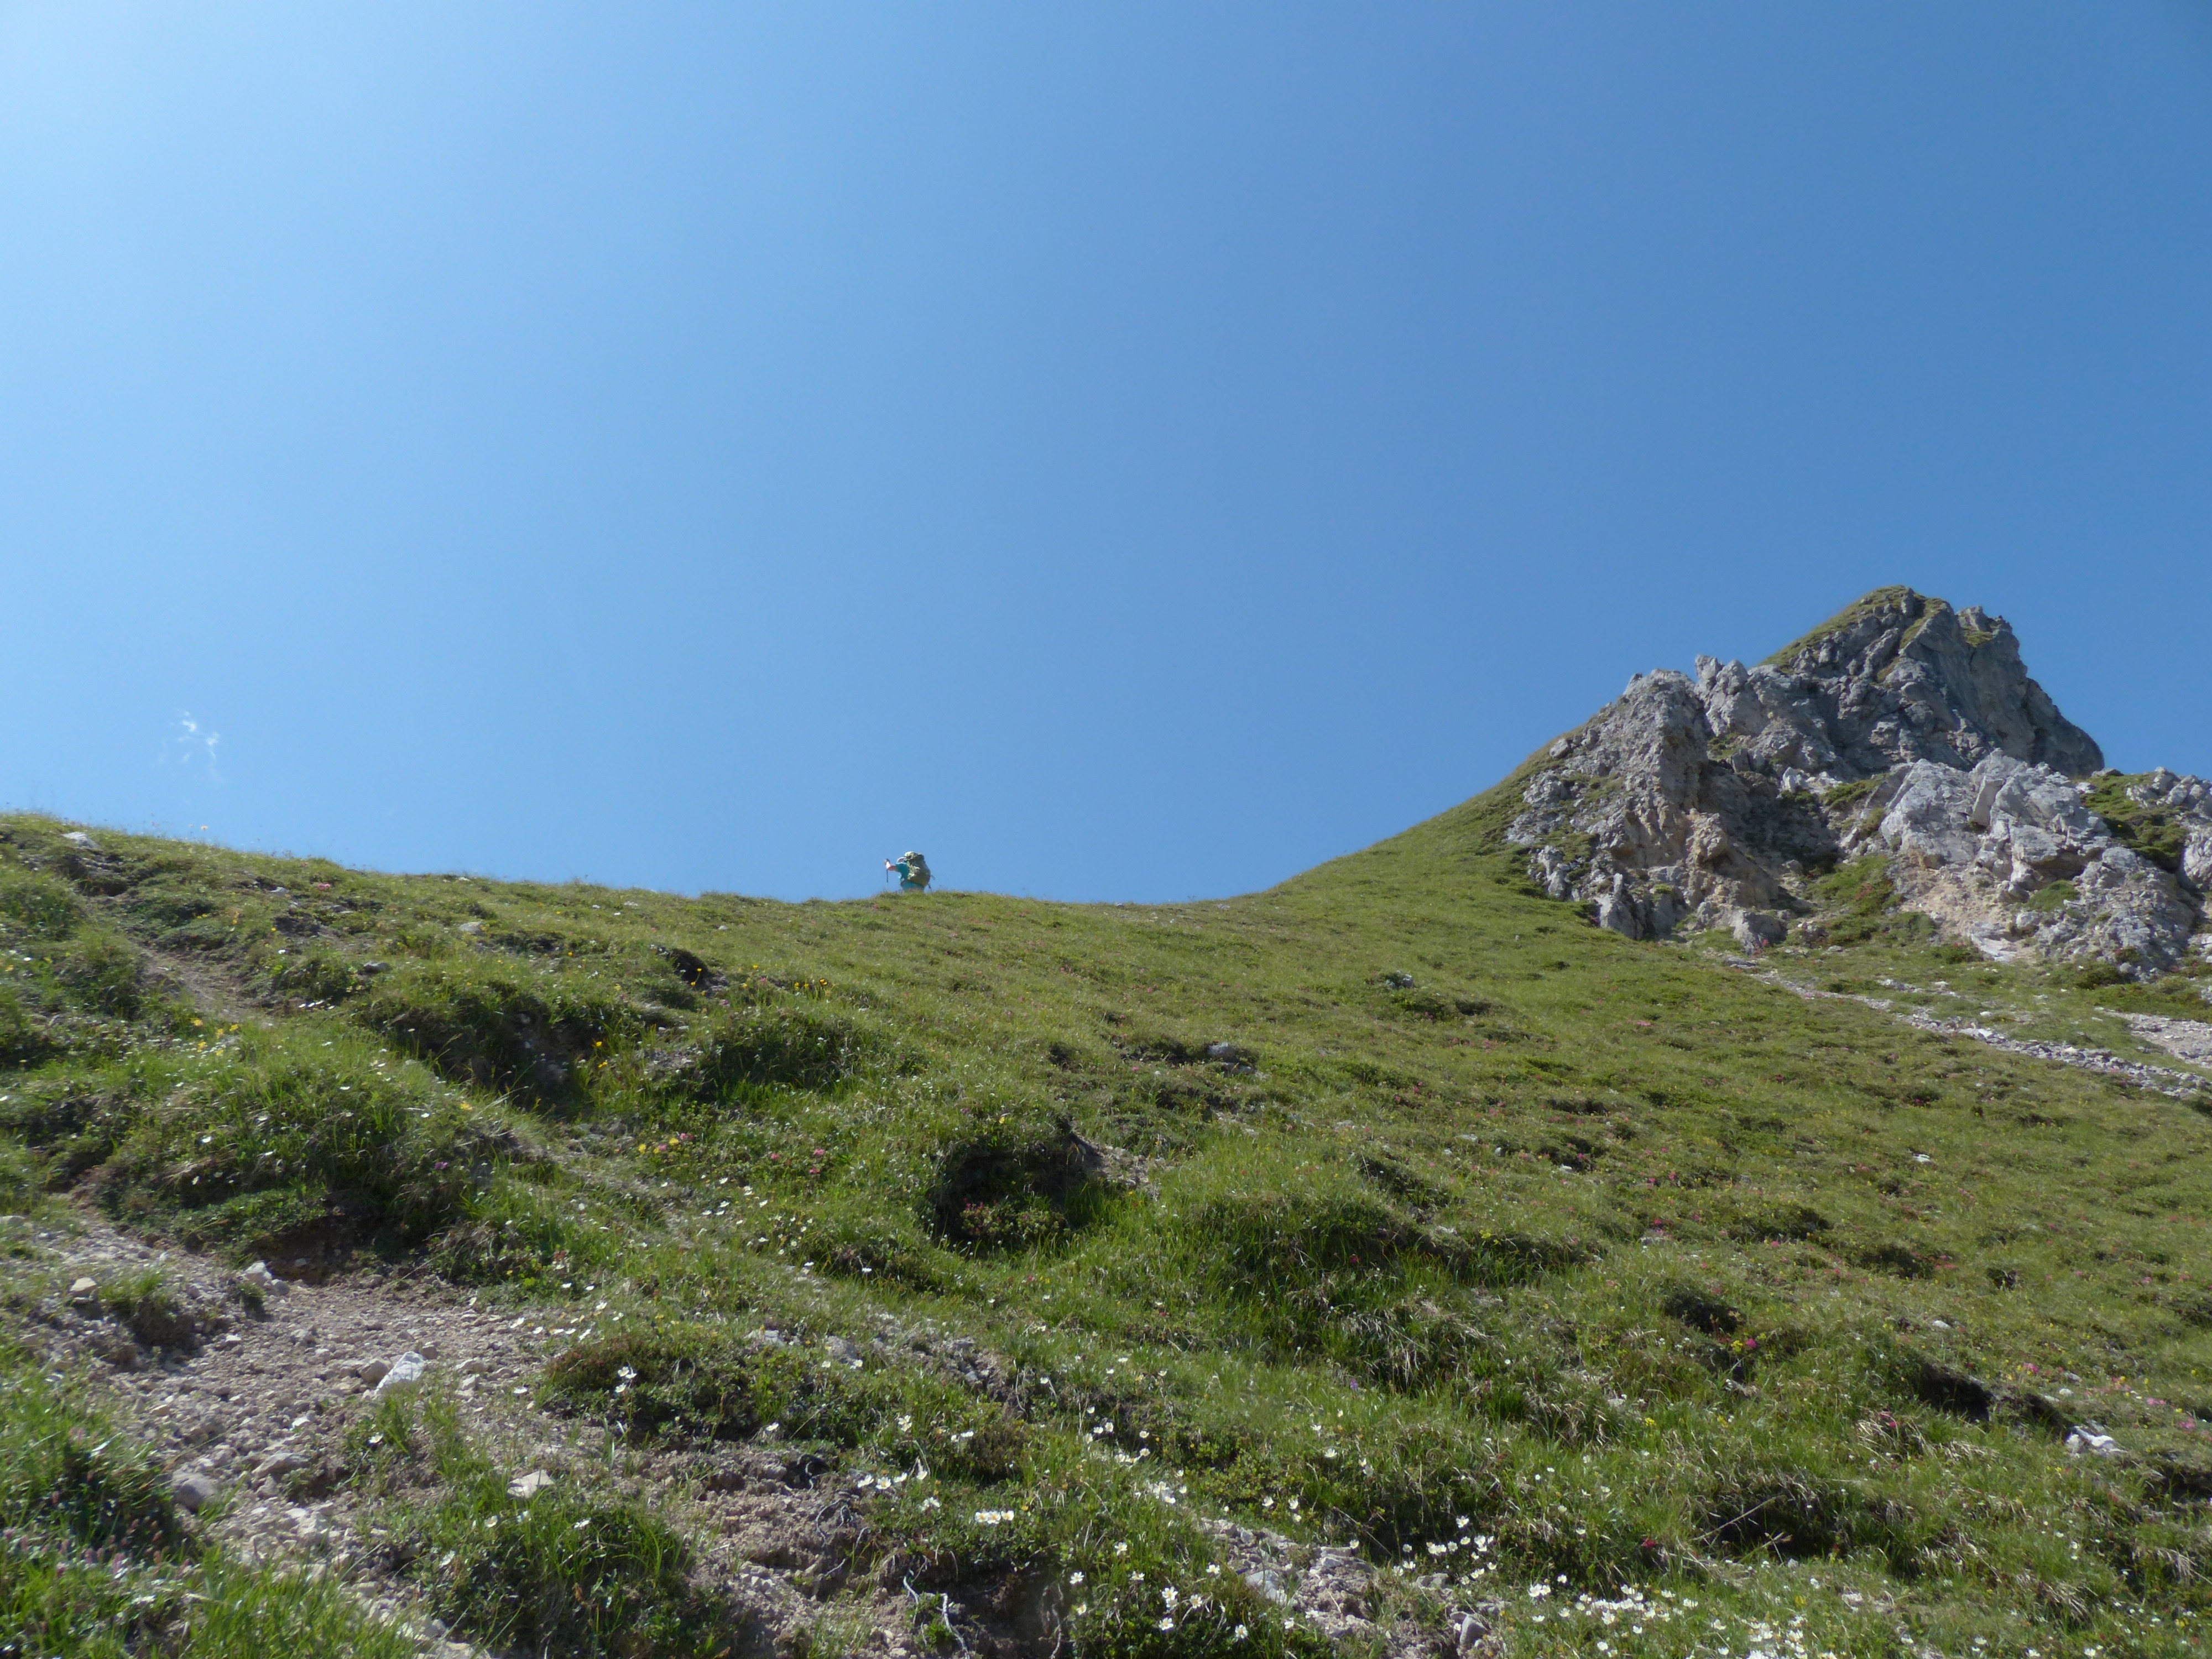
landscape, wilderness, walking, mountain, hiking, trail, meadow, hill, adventure, mountain range, hike, alpine, highland, terrain, ridge, summit, austria, mountains, grassland, plateau, fell, ecosystem, more, tyrol, landform, mountain meadows, mountain pass, allg u alps, mountain hike, flower meadows, geographical feature, mountainous landforms, vilsalpseeberge, saalfeld h henweg, schochen top